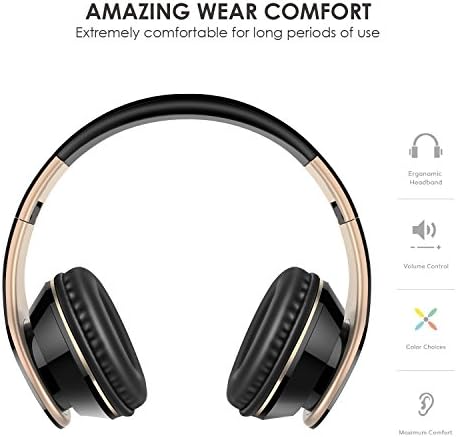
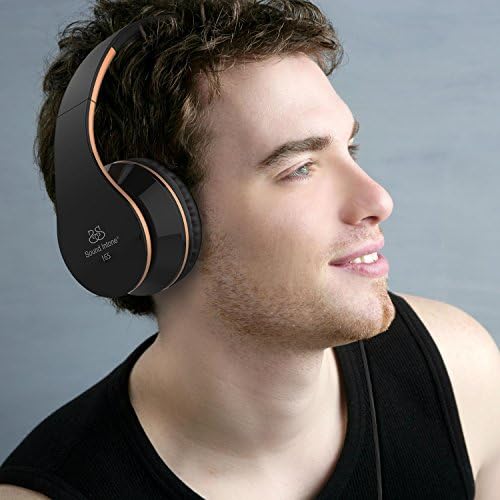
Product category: headphones
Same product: yes